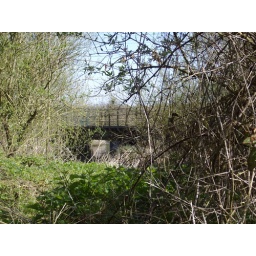
a view through a thicket to a railway bridge over the river in the woods adjacent to the Norwich Camping and Caravan Club campsite